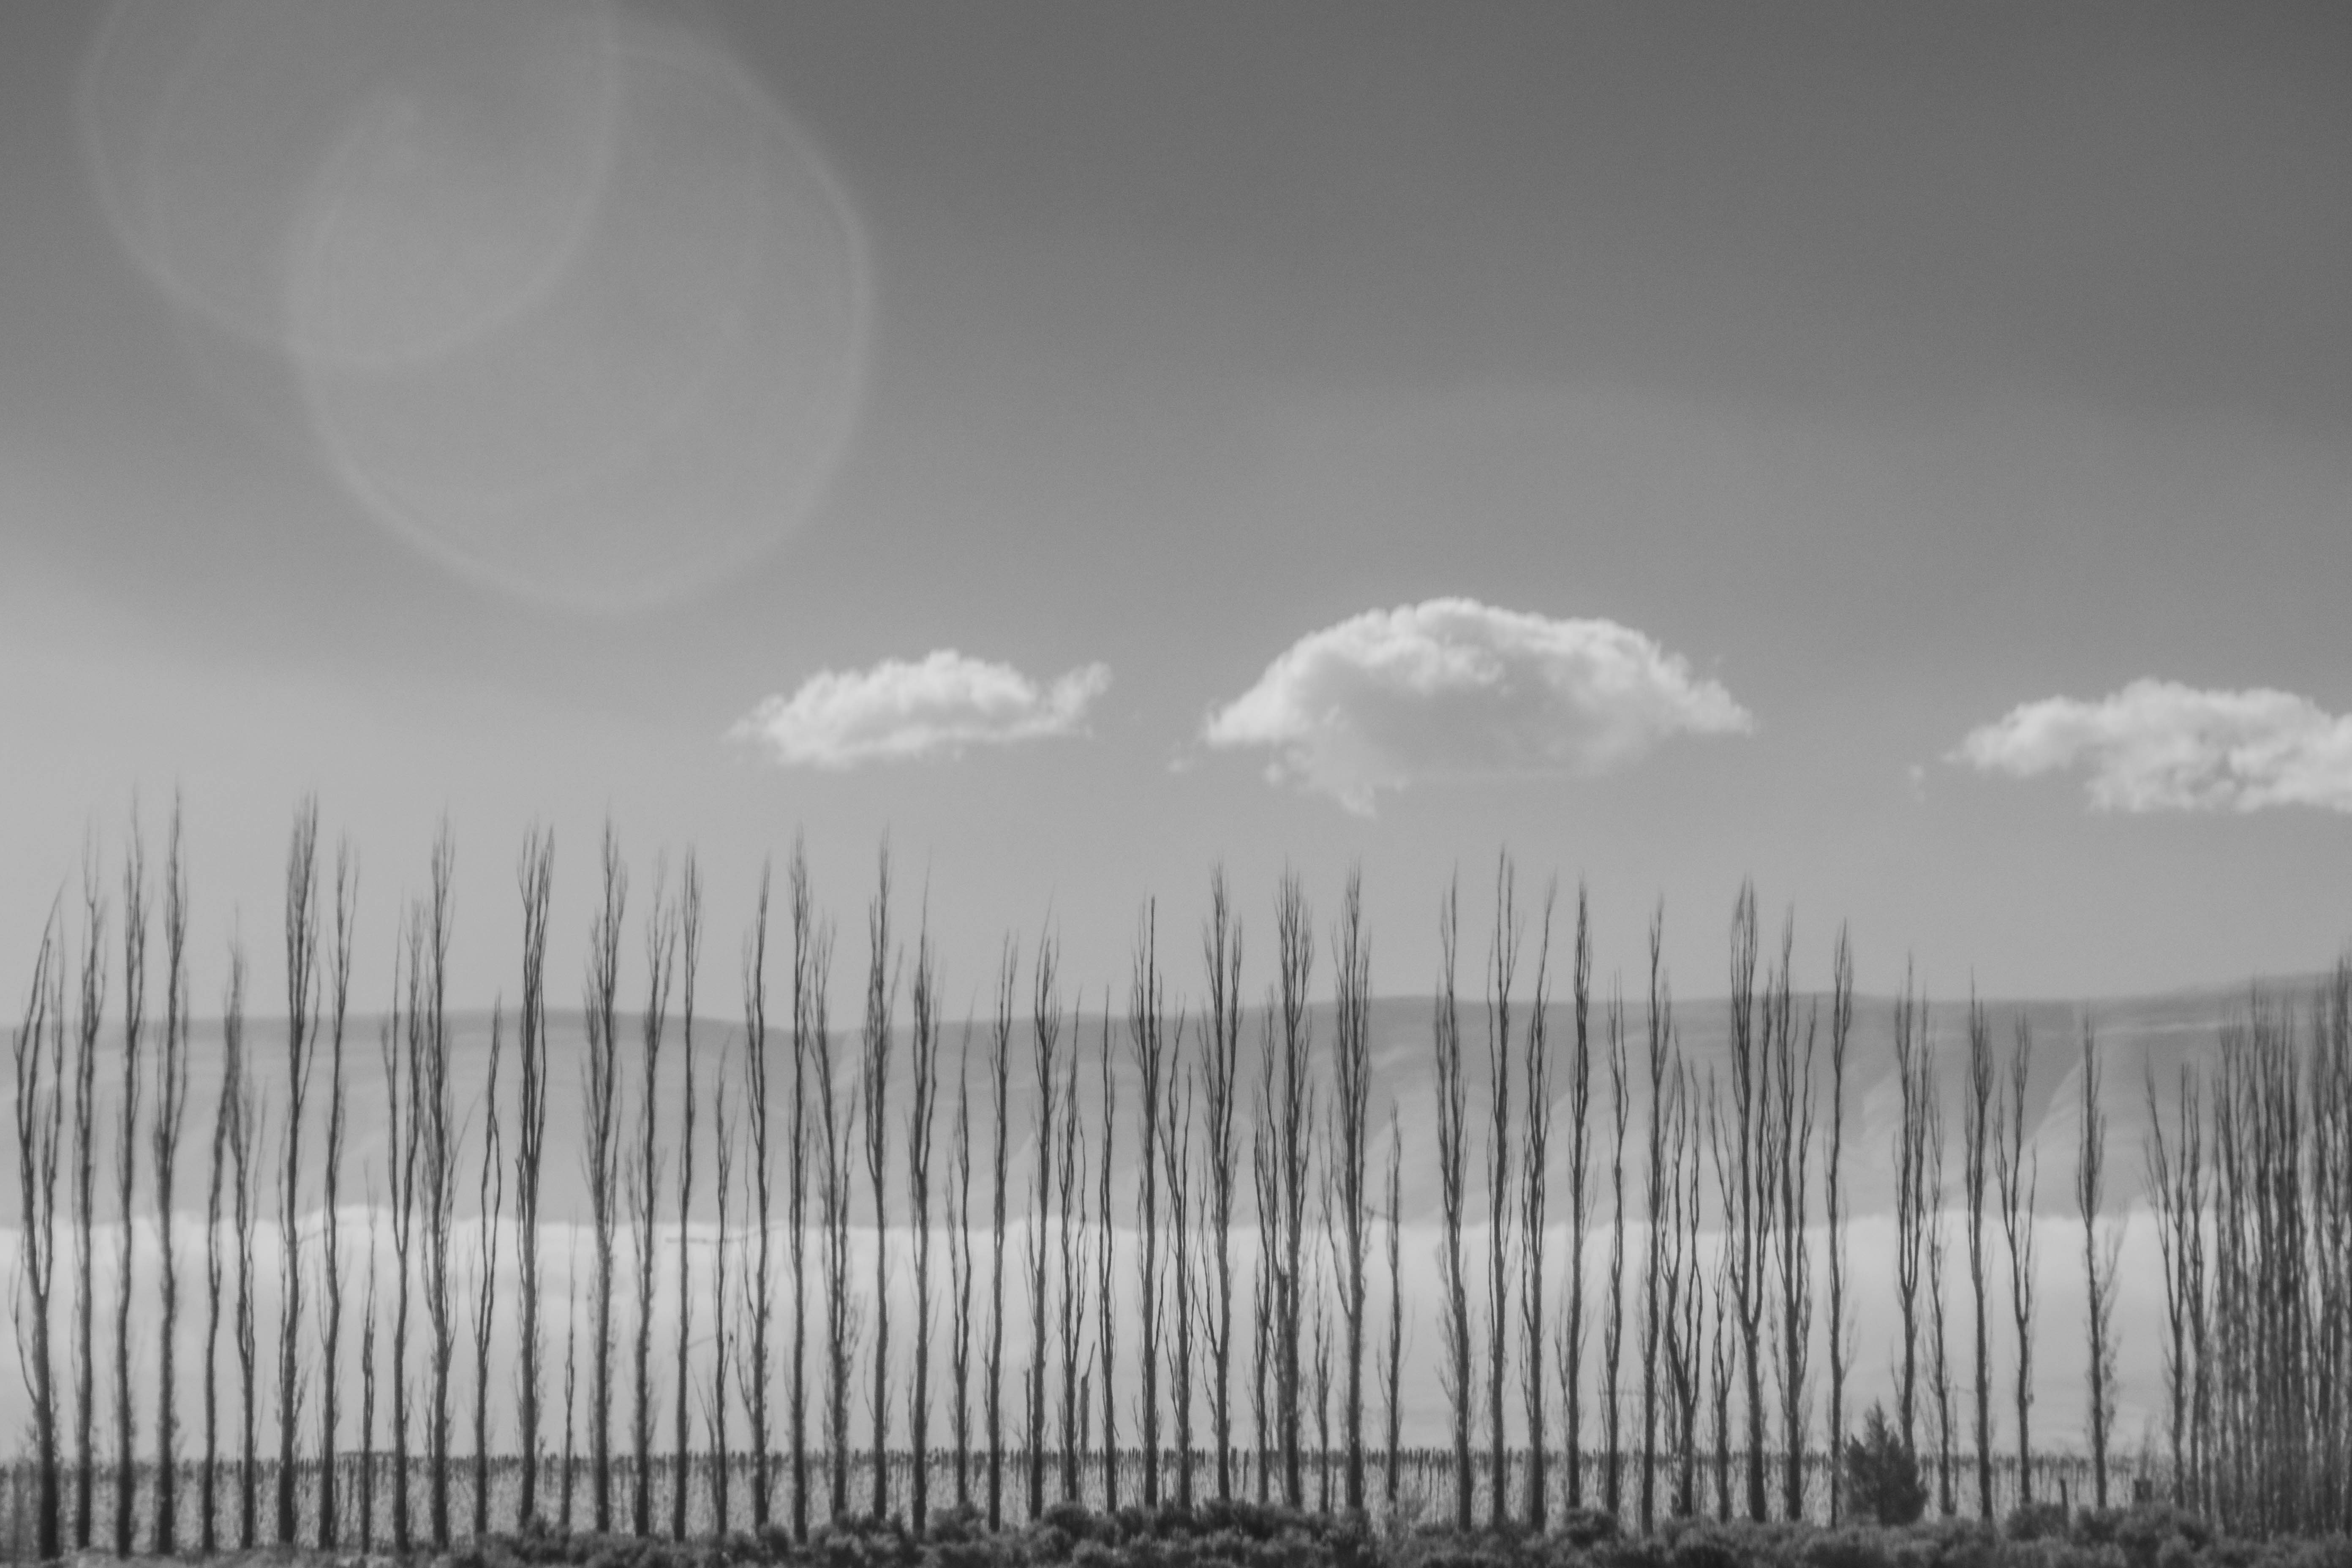
black and white, infrared, Nikon J5, sky, monochrome photography, cloud, photography, atmosphere, monochrome, horizon, grass, calm, stock photography, computer wallpaper, tree, energy, meteorological phenomenon